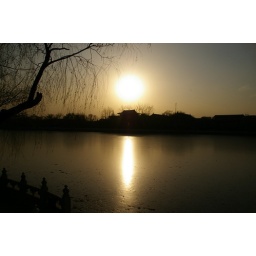
This is a photo I took of a Silhouette of a building over water with the sun.